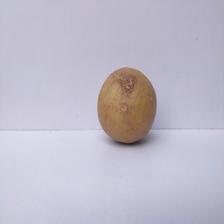
Size: Large